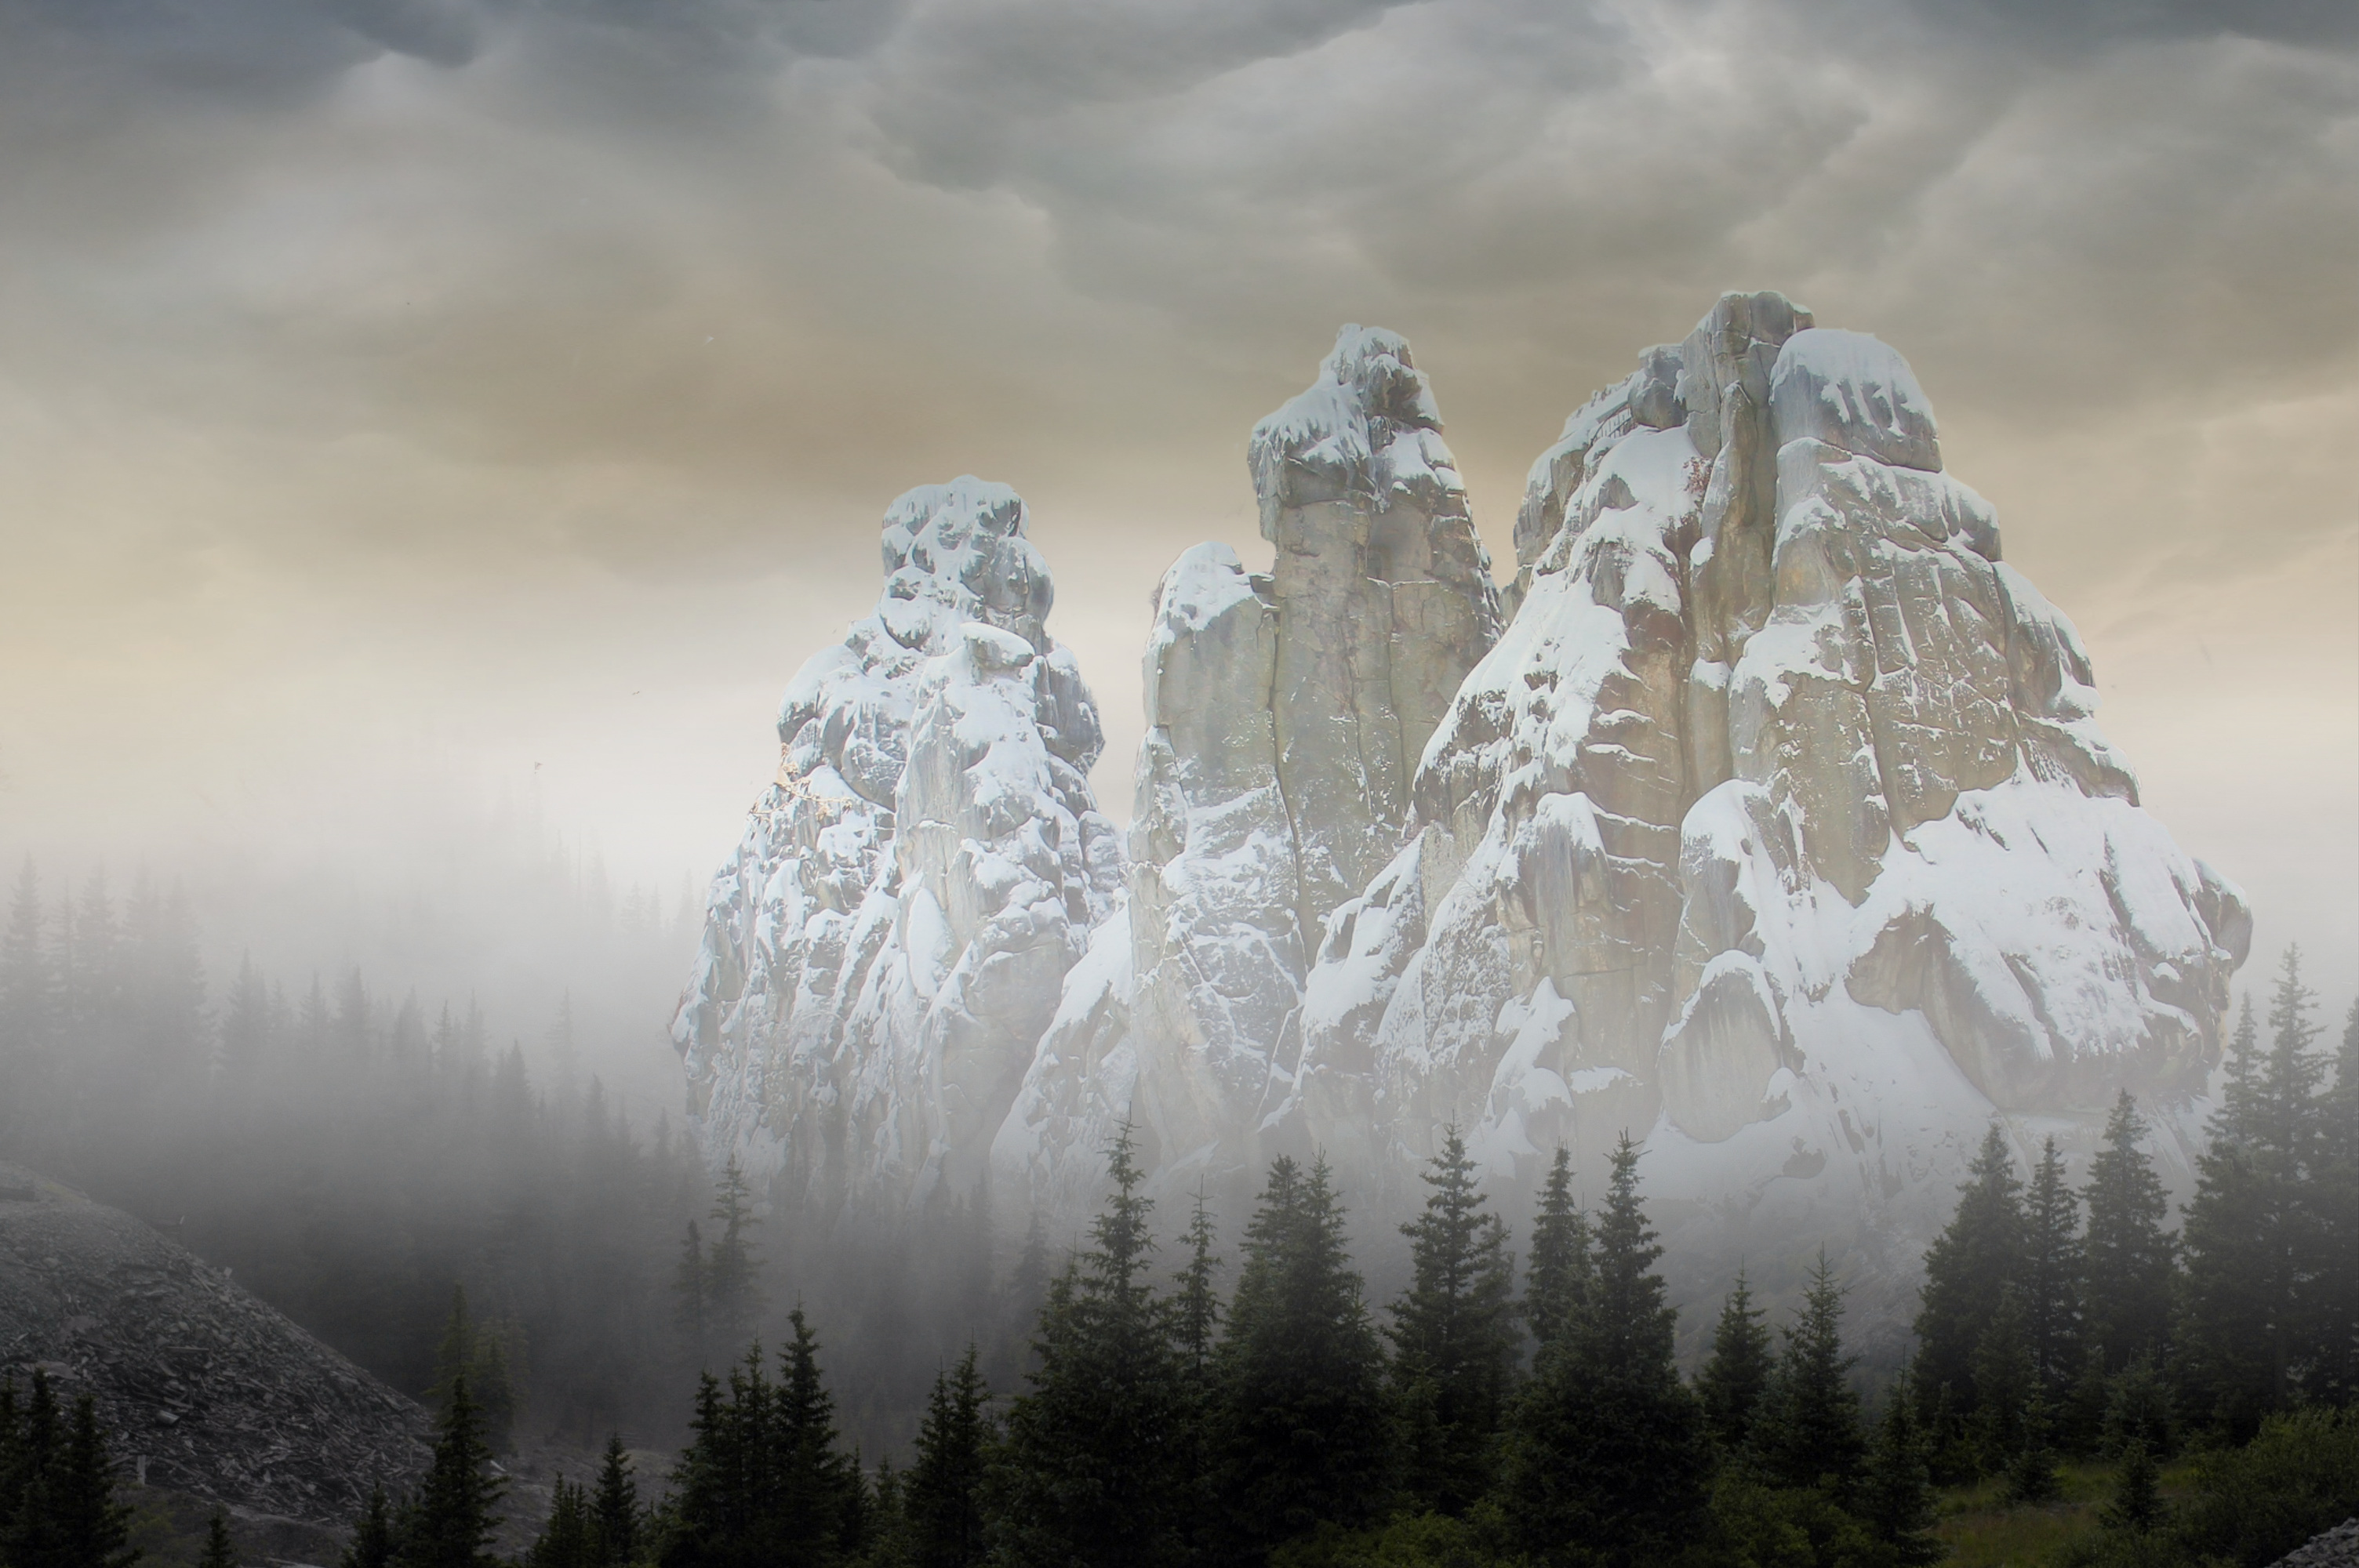
mountain, snow, nature, landscape, panorama, fog, winter, sky, mountain peak, cold, travel, frost, winter cold, stone, impression, composing, clouds, impressions, forest, mood, mountainous landforms, atmospheric phenomenon, mountain range, massif, alps, cloud, tree, atmosphere, mist, national park, mount scenery, plant, summit, world, rock, ridge, pine family, haze